Aberdyfi

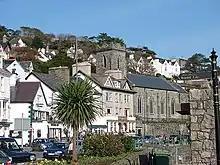
The bells of St Peter's Church can play "The Bells of Aberdovey"

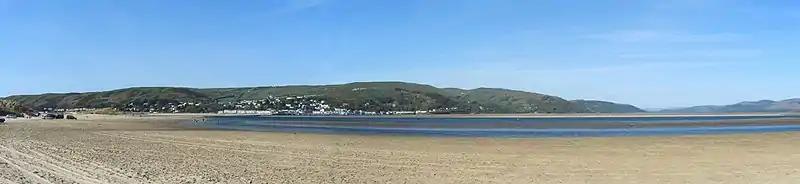
Aberdyfi and the Dyfi valley from Ynyslas Sand Dunes, April 2011

Local coastal shipping links with Liverpool were strong, with many Aberdyfi men sailing on international voyages from Liverpool. The was one of the last ships trading between Aberdyfi and Liverpool and was scuttled, with no loss of life, by a German submarine in 1917.